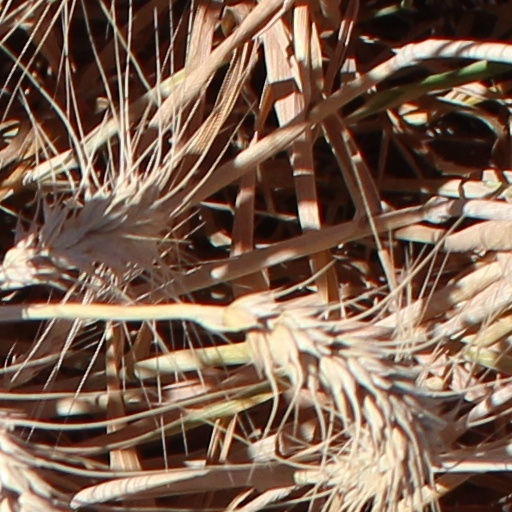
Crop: wheat